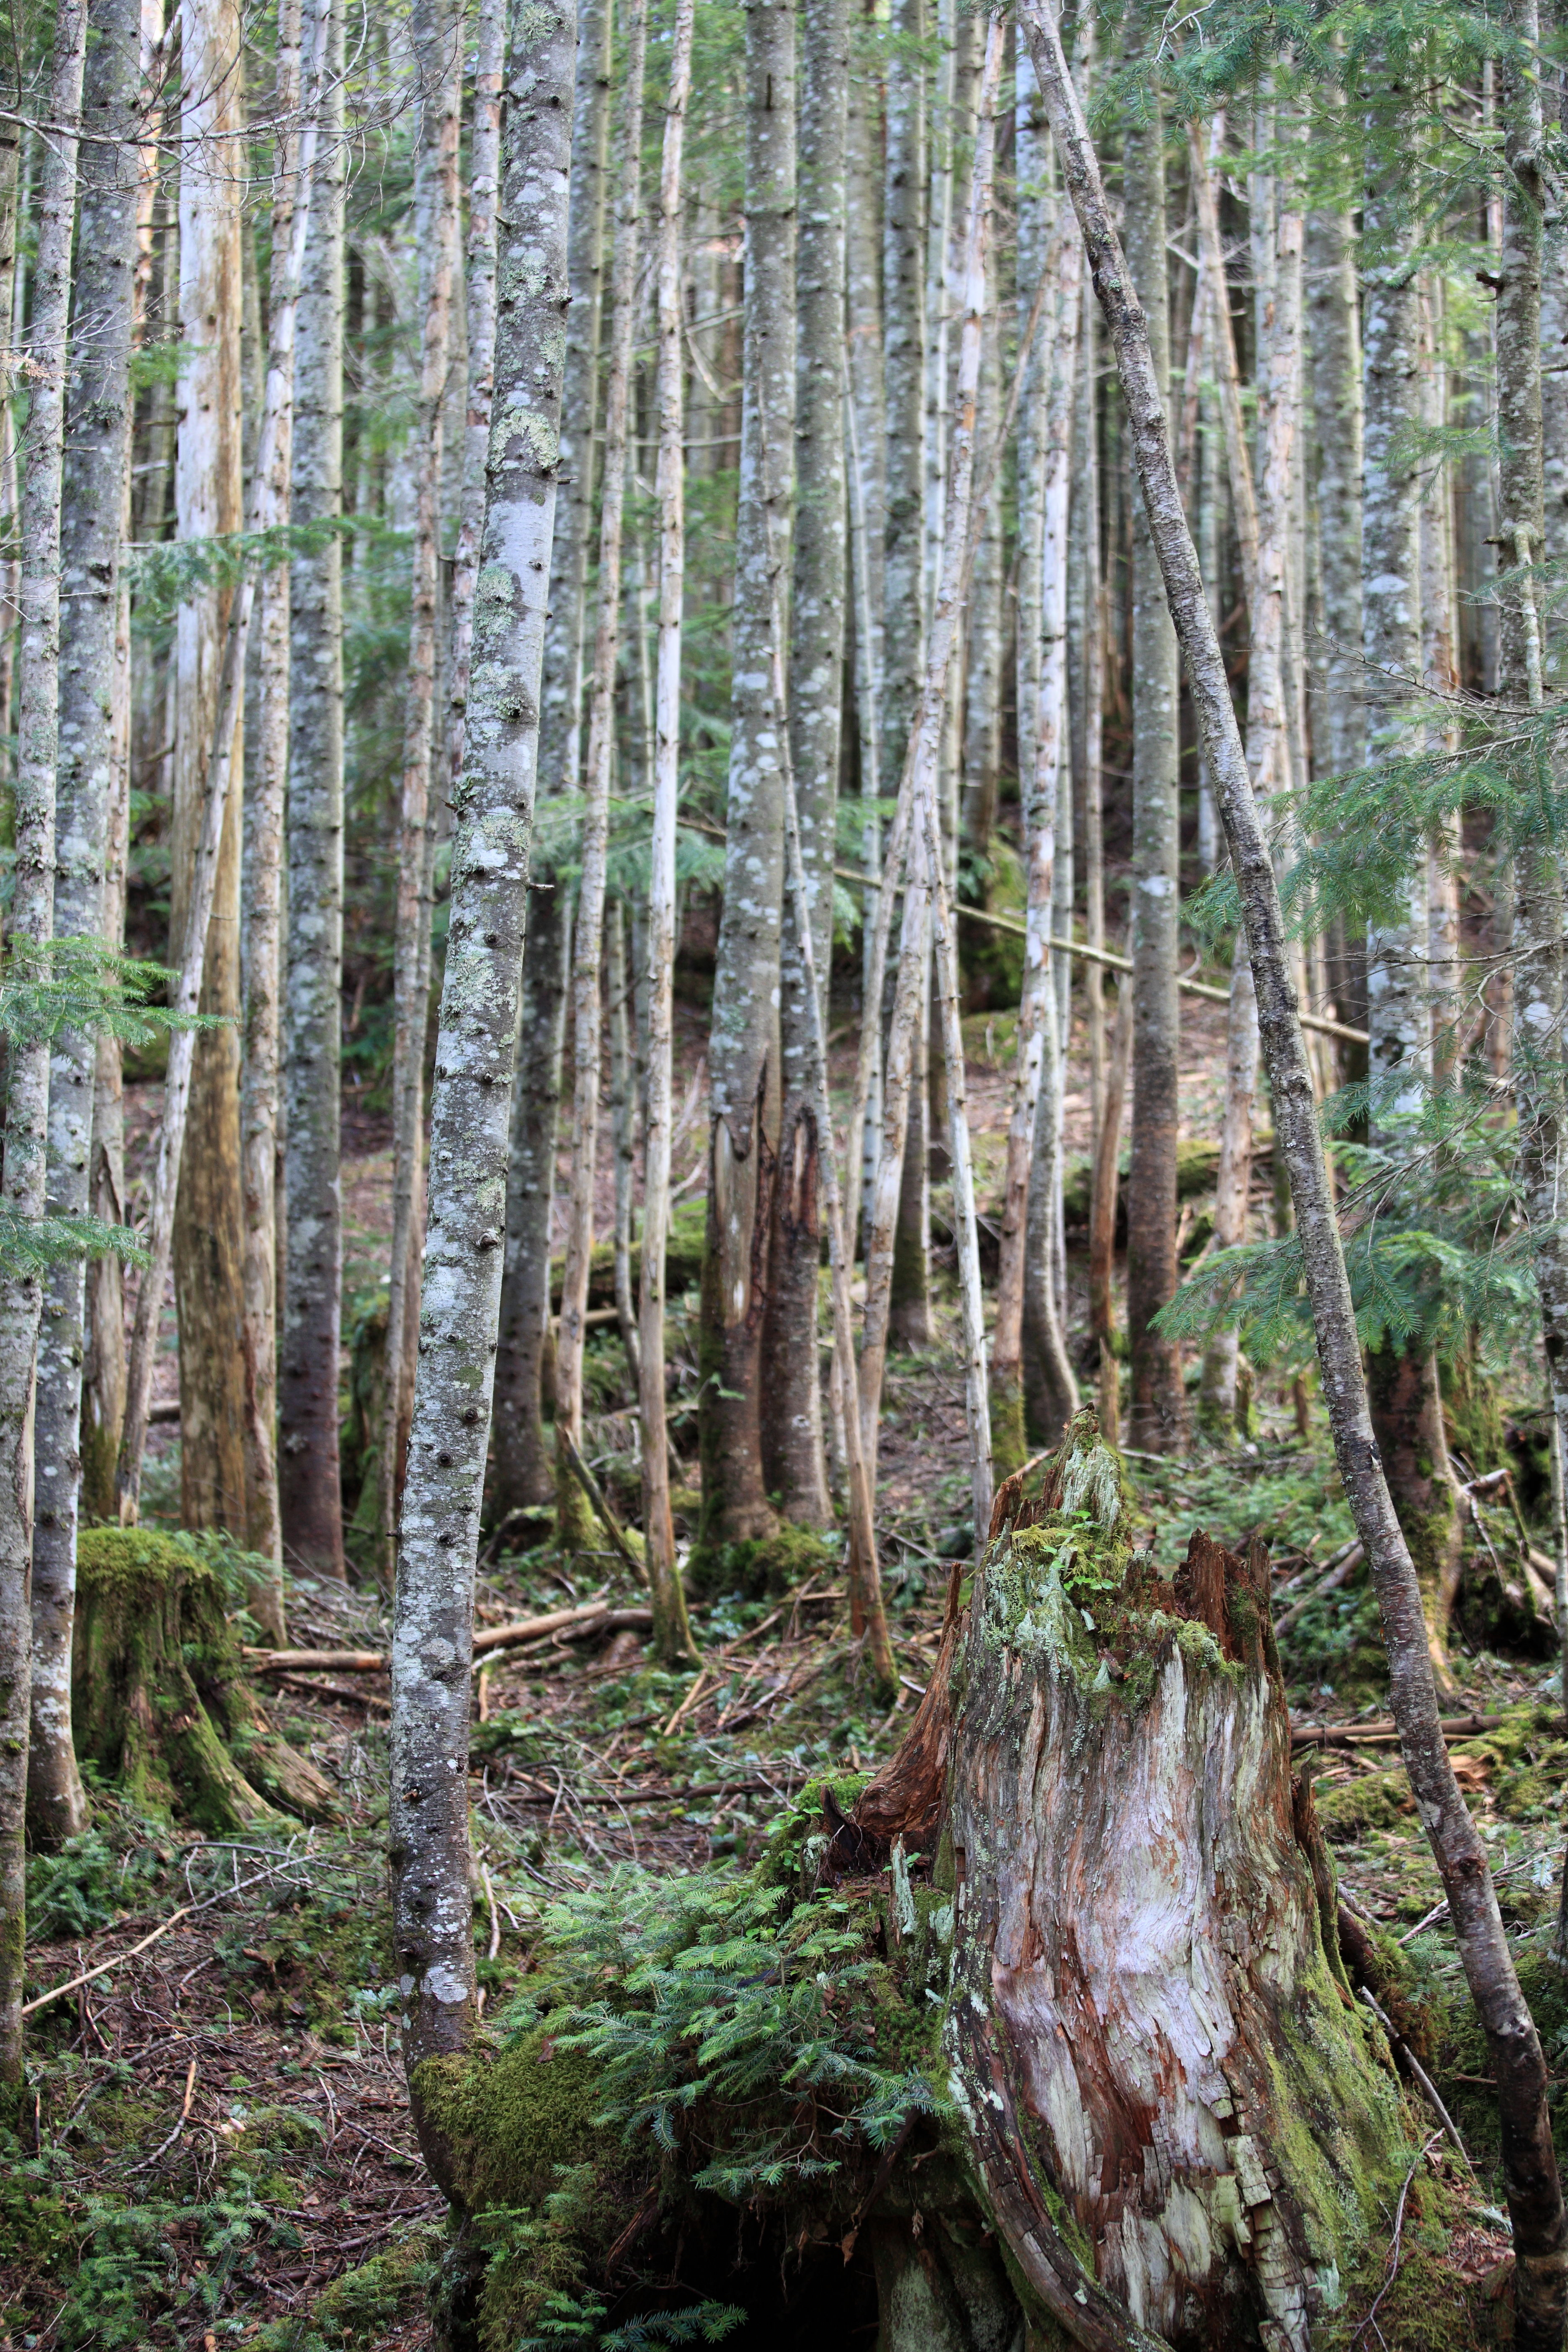
tree, forest, swamp, wilderness, branch, plant, trunk, moss, formation, green, high, jungle, cool image, spruce, rainforest, deciduous, wetland, 5d, hires, woodland, habitat, i, tone, markii, ecosystem, hi, res, resolution, gunma, katashina, flowering plant, biome, old growth forest, natural environment, woody plant, temperate broadleaf and mixed forest, temperate coniferous forest, land plant